Pioneer style

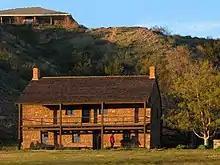
Jacob Hamblin House built in 1862, Santa Clara, Utah

The Manti Temple was the third temple to be dedicated in Utah. It was dedicated on May 17, 1888. Like the Salt Lake Temple, this Temple also contains some Gothic elements, but is a classic example of the Pioneer style. The temple is modeled after two earlier temples, the Nauvoo Temple and Kirtland Temple, which the early saints built before they trekked across the plains to Utah. This temple was built on the Manti Stone Quarry, which is now known as Temple Hill. It exterior is built from a cream color limestone from the quarry. Several unique aspects of this temple is that, in the towers there are self-supported spiral staircases that span 5 levels. Also, this is one of few temples that does not have an Angel Moroni on the spiral.